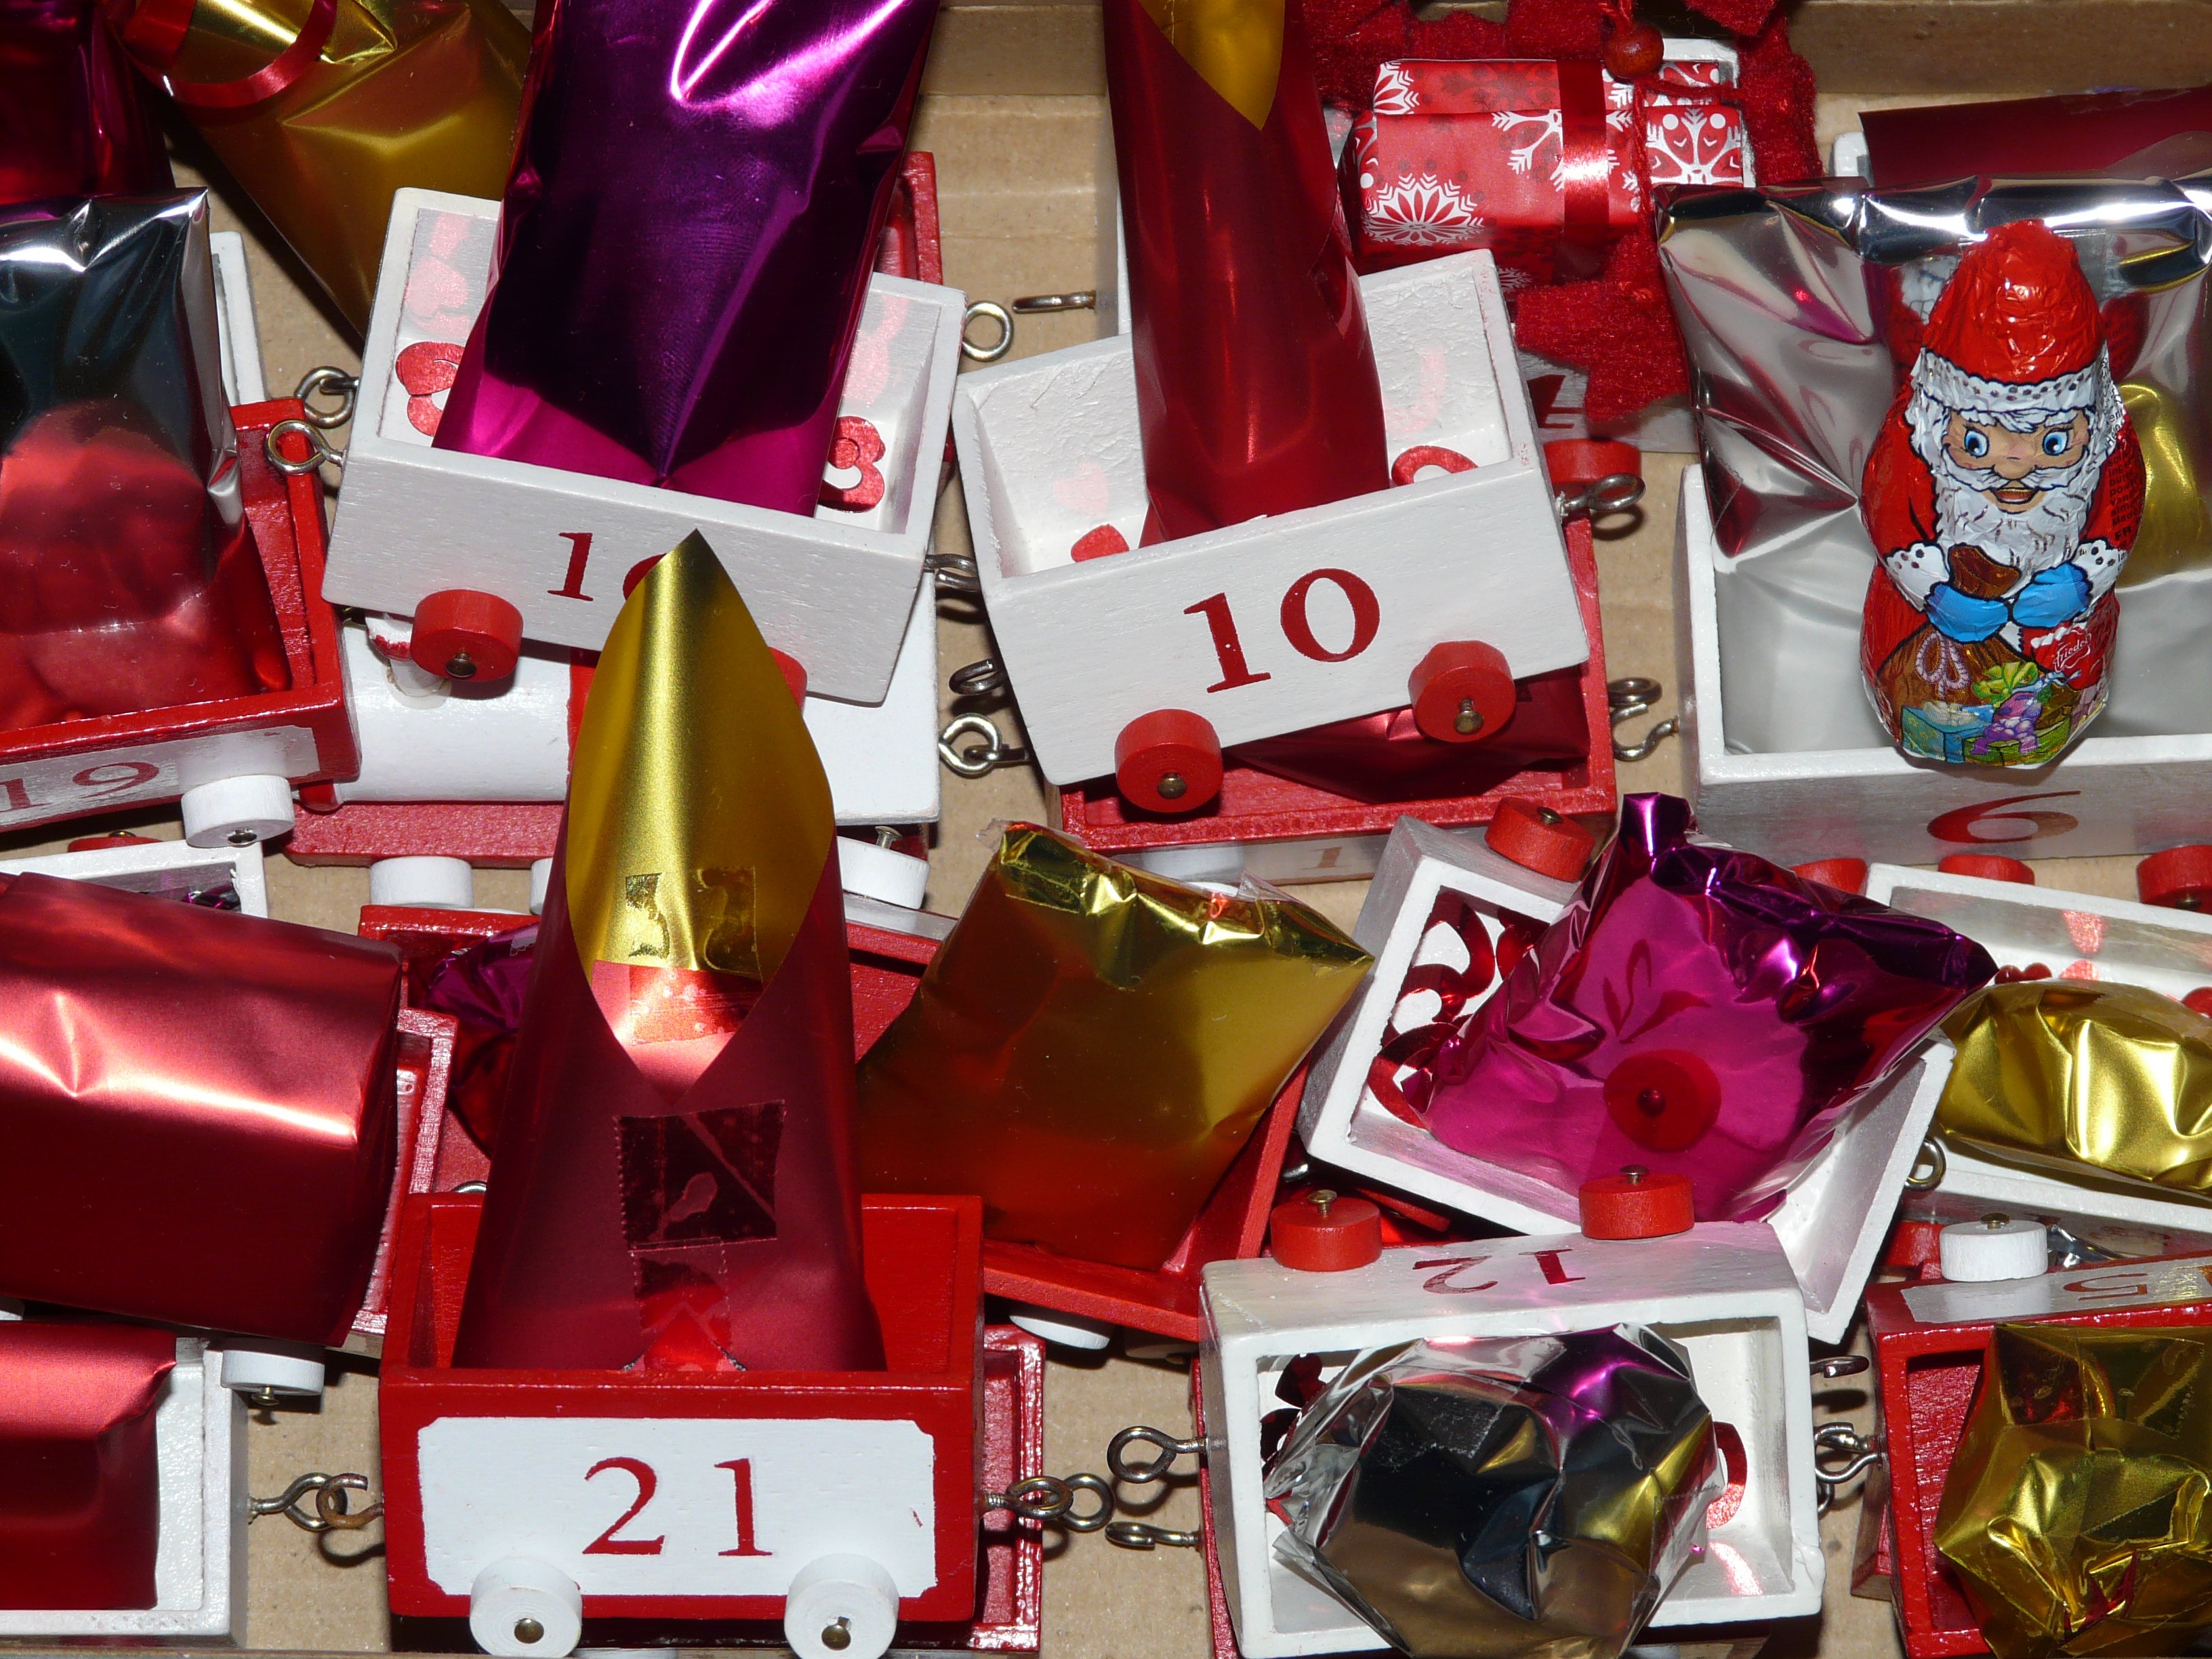
train, food, red, color, drink, christmas, sparkle, advent, gifts, packed, nicholas, surprise, wagons, advent calendar